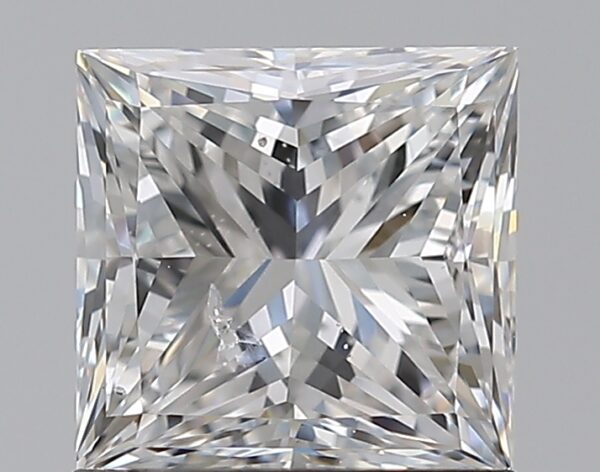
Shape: princess
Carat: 1.2
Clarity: SI2
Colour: E
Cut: EX
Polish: EX
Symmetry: VG
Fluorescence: M
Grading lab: GIA
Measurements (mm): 5.84 x 5.68 x 4.17